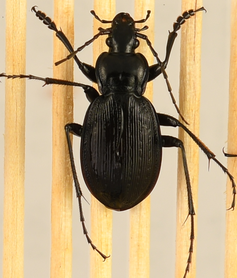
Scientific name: Carabus goryi
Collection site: Mountain Lake Biological Station NEON (MLBS), plot MLBS_008